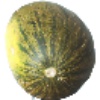
Label: melon_piel_de_sapo